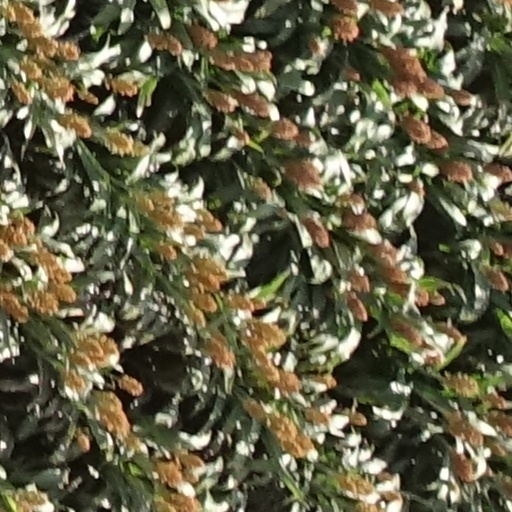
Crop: sorghum